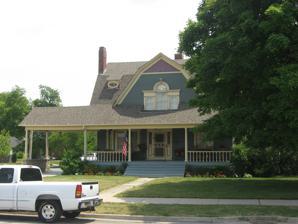
Building: Walter Allman House
Country: United States of America
Year built: 1902
Historic house in Indiana, United States United States historic place Walter Allman House U.S. National Register of Historic Places Walter Allman House, June 2012 Show map of Indiana Show map of the United States Location 102 S. East St., Crown Point, Indiana Coordinates 41°25′04″N 87°21′43″W / 41.41778°N 87.36194°W / 41.41778; -87.36194 Area Less than 1 acre (0.40 ha) Built 1902 ( 1902 ) Architect Lambert, William Architectural style Shingle style NRHP reference No. 10001077 Added to NRHP December 27, 2010 Walter Allman House is a historic home located at Crown Point , Lake County, Indiana .  It was built in 1902, and is a three-story, Shingle style frame dwelling sheathed in horizontal clapboard shingles.  It sits on a limestone foundation and has a central brick chimney. It features an imposing gambrel roof and wraparound porch. It was listed in the National Register of Historic Places in 2010. References